Ontario Highway 21

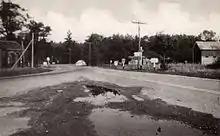
Highway 21 in Port Franks at the junction of what was then Highway 82

Highway 21 was the first King's Highway in Lambton County when it was assumed in 1927 between Highway 3 at Morpeth and Highway 7 at Reece's Corners. The original section of highway was rebuilt from a muddy trail to a plank road around 1860. When James Miller Williams, a Hamilton businessman, set out one day during a drought to dig a well, he chose a spot downhill from an existing oil seep in the village of Black Creek. Instead of encountering water, Williams hit a shallow oil deposit. As a result of the ensuing oil boom, which would begin the petroleum industry in North America, Williams laid out the village and changed its name to Oil Springs. Two competing plank road companies were formed, the Black Creek Plank Road Company (of which Williams was a principal investor) and the Sarnia to Florence Plank Road Company, both of which aimed their roads through Oil Springs. Although both roads were constructed, the former company was more prosperous in its endeavours; in 1886, a significant portion of the Sarnia to Florence Plank Road was closed up and turned over to local property owners. The Black Creek Plank Road Company meanwhile had transformed the muddy quagmire of a path into a well-maintained road. By 1863, three miles of road south of Wyoming had been paved, and the remainder south to Oil Springs planked (the Sarnia Road followed two years later). However, as the oil boom faded, so too did improvement to the road.